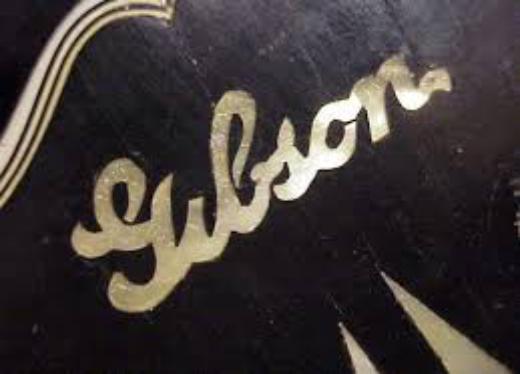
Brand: Gibson
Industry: Clothes